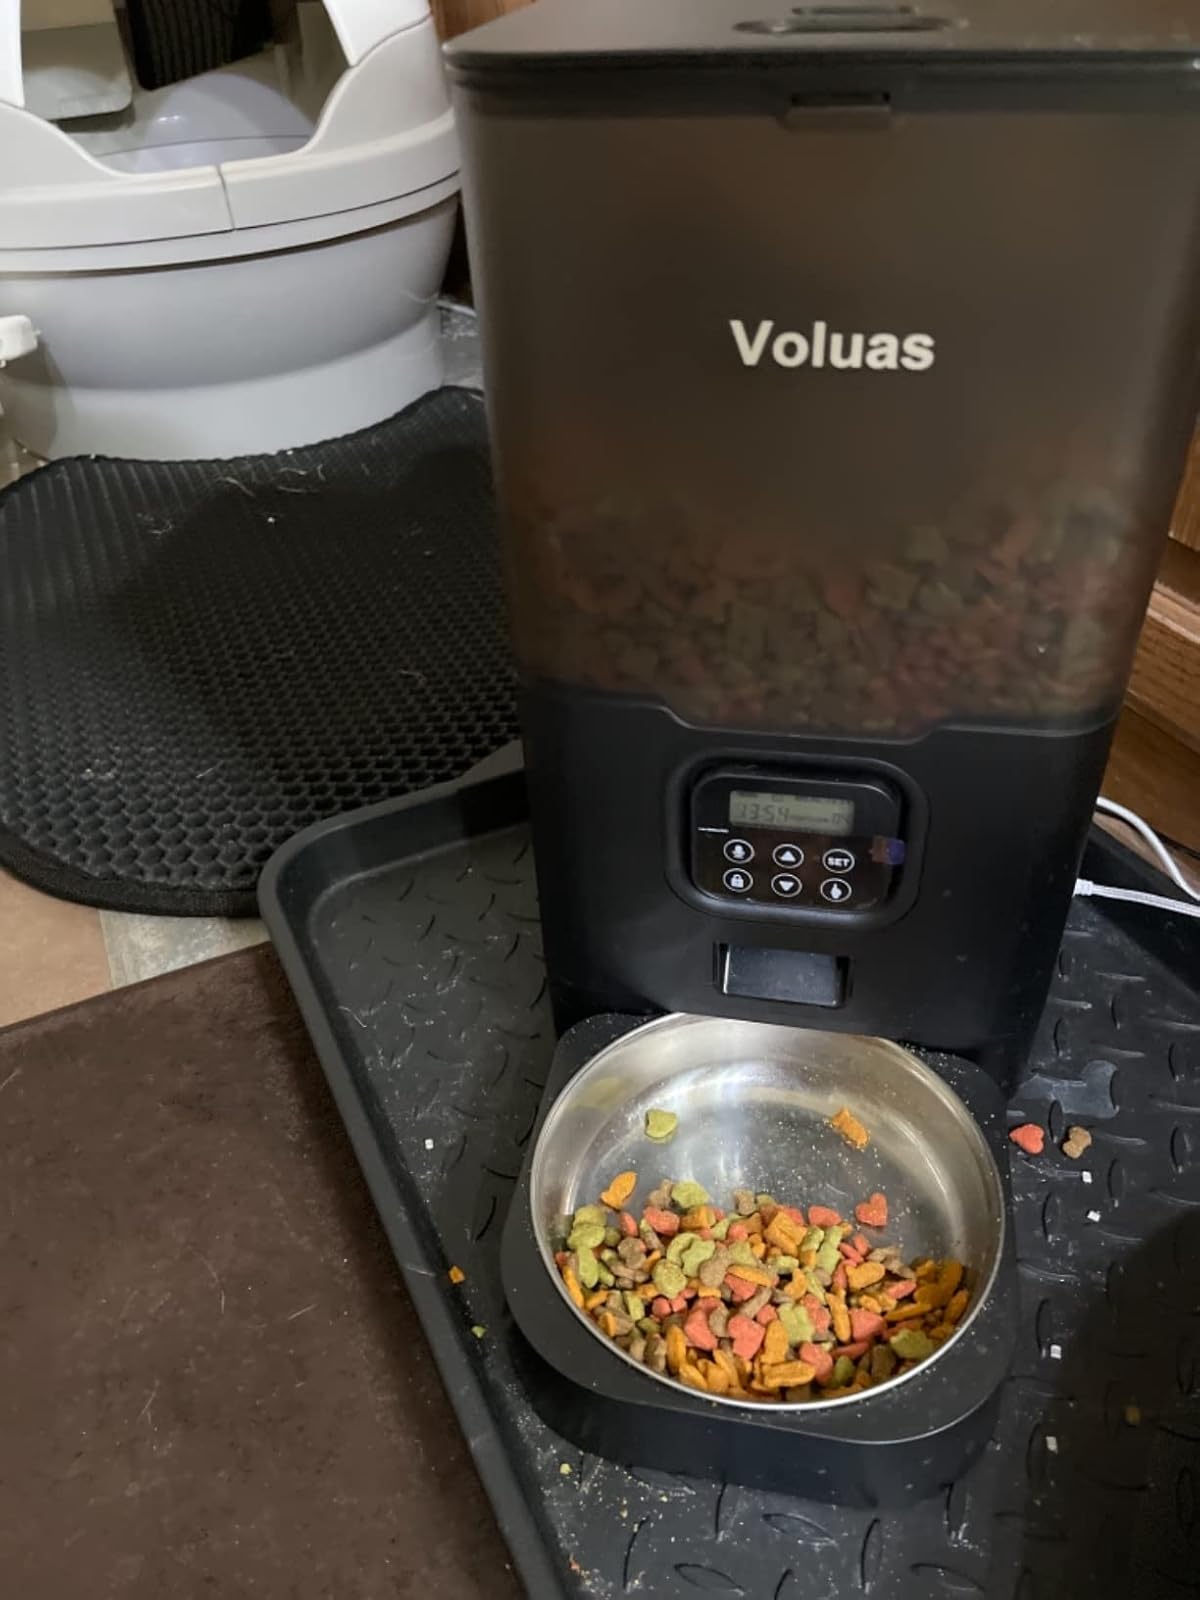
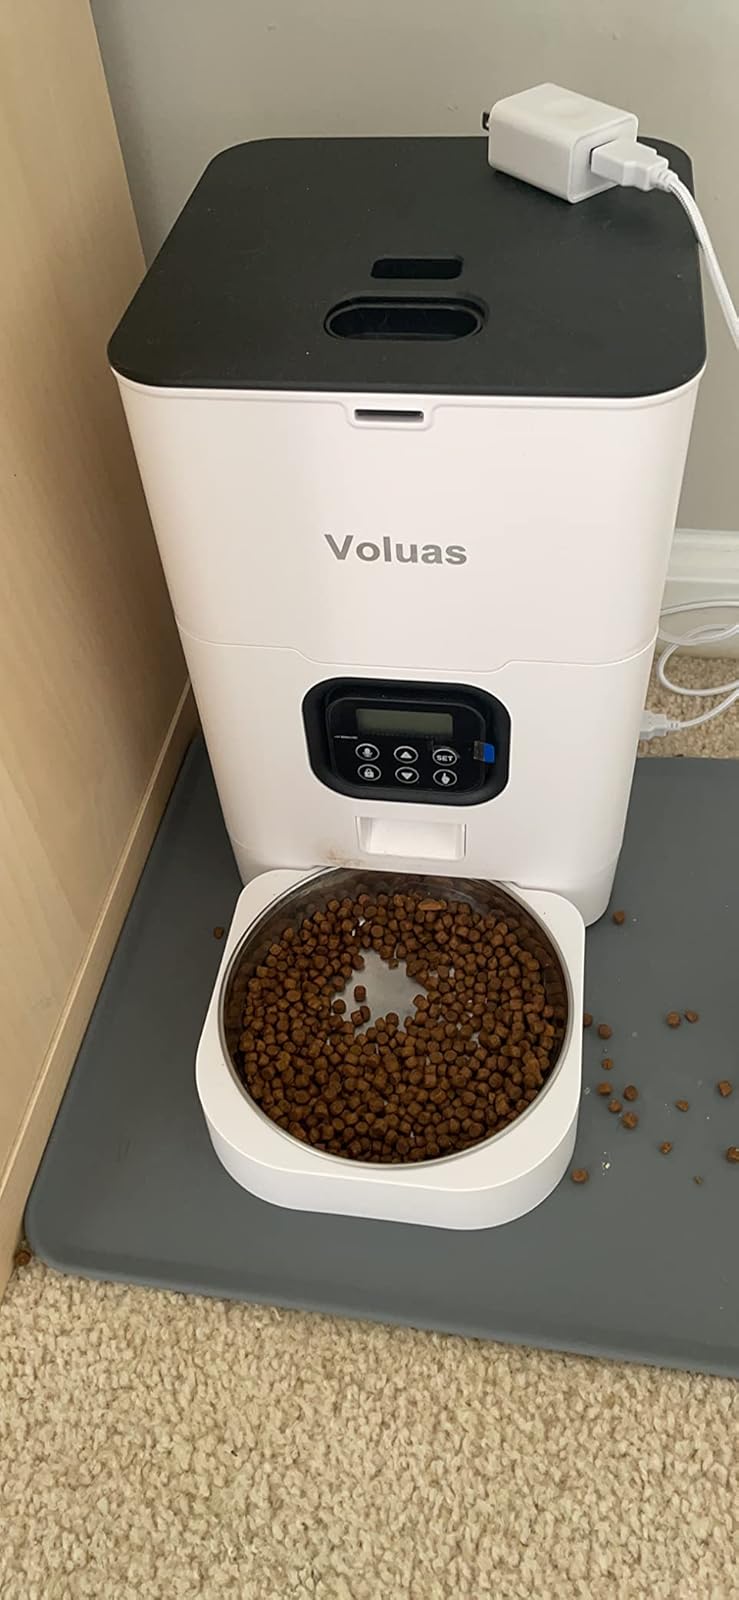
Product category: items_feeder
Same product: no